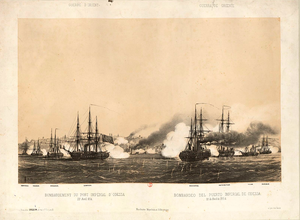
Georges-Albert-Léon Laujol de Lafage dit Georges de Lafage-Laujol, né le 25 ou 29 décembre 1830 à La Chapelle-St-Denis, et mort le 23 mars 1858 à Paris, est un peintre et lithographe français. Son frère, Amilcar de Lafage, est lithographe pour la Marine.